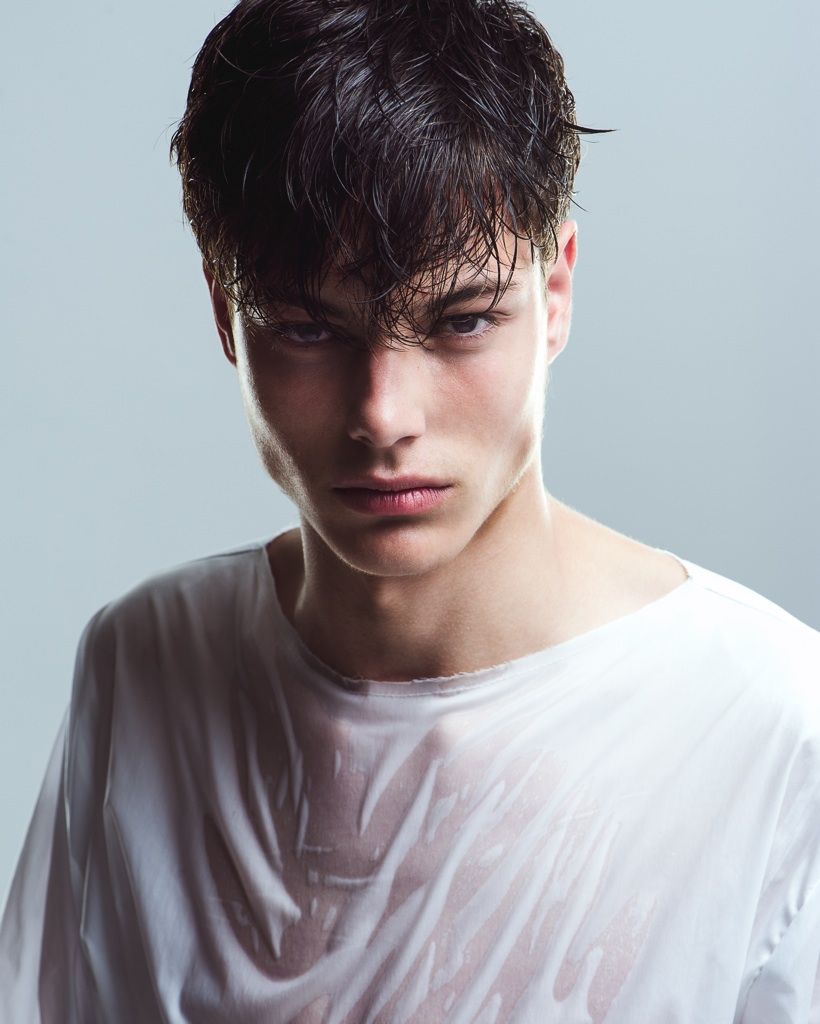
Label: Colored